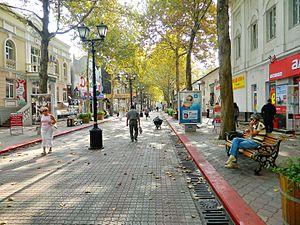
Kertch est une ville de Crimée ayant le statut de municipalité. Sa population s'élevait à 145 265 habitants en 2013.